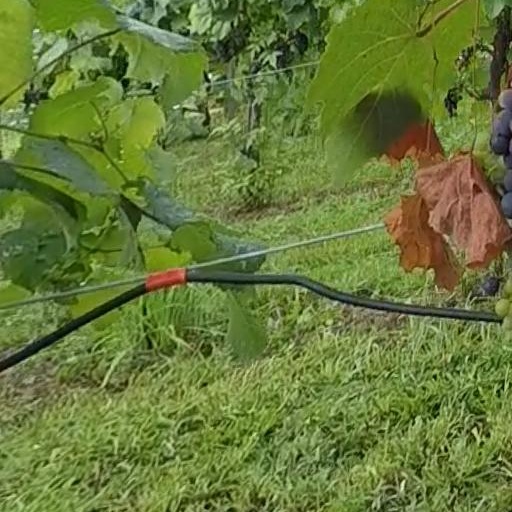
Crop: grape